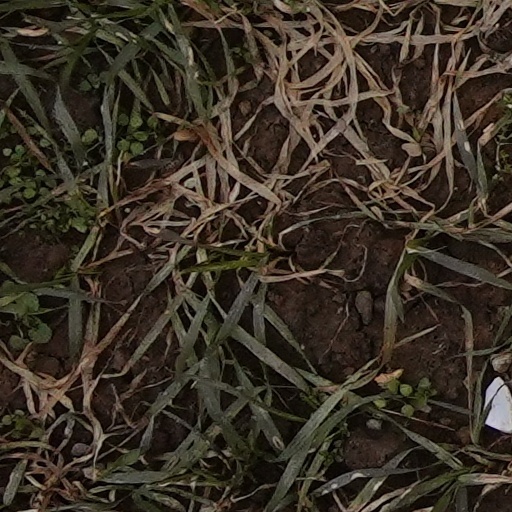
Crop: wheat